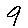
Label: 9